Slavery in Kuwait

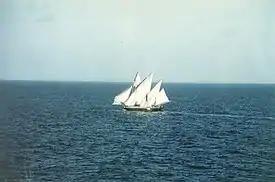
Dhows were used to transport goods and slaves.

Open chattel slavery existed in Kuwait until 1949. Slavery was formally abolished in Kuwait in 1949. In practice, slavery was not actually abolished as such, but the law no longer recognized it after 1949, which meant that every slave who applied for manumission was guaranteered to be freed.